Holographic interference microscopy

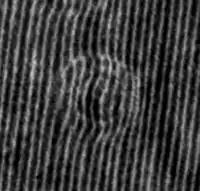
An interferogram of blood erythrocyte

Holographic interference-contrast method is the holographic interference microscopy technique for phase micro-object visualization that converts the phase shifts inserted by the micro-object to the passed light wave light into deviations of interference fringes in its image. A certain angle is introduced between the "empty" wave and the wave disturbed by the phase micro-objects so the system of straight interference fringes is obtained, which are deviated in the image of the micro-object. The image can be considered as an interferogram in the fringes of finite width. The deviation formula_11 of the interference fringe in a point of the image is linearly dependent on the phase shift formula_12 inserted in the corresponding point of the micro-object: